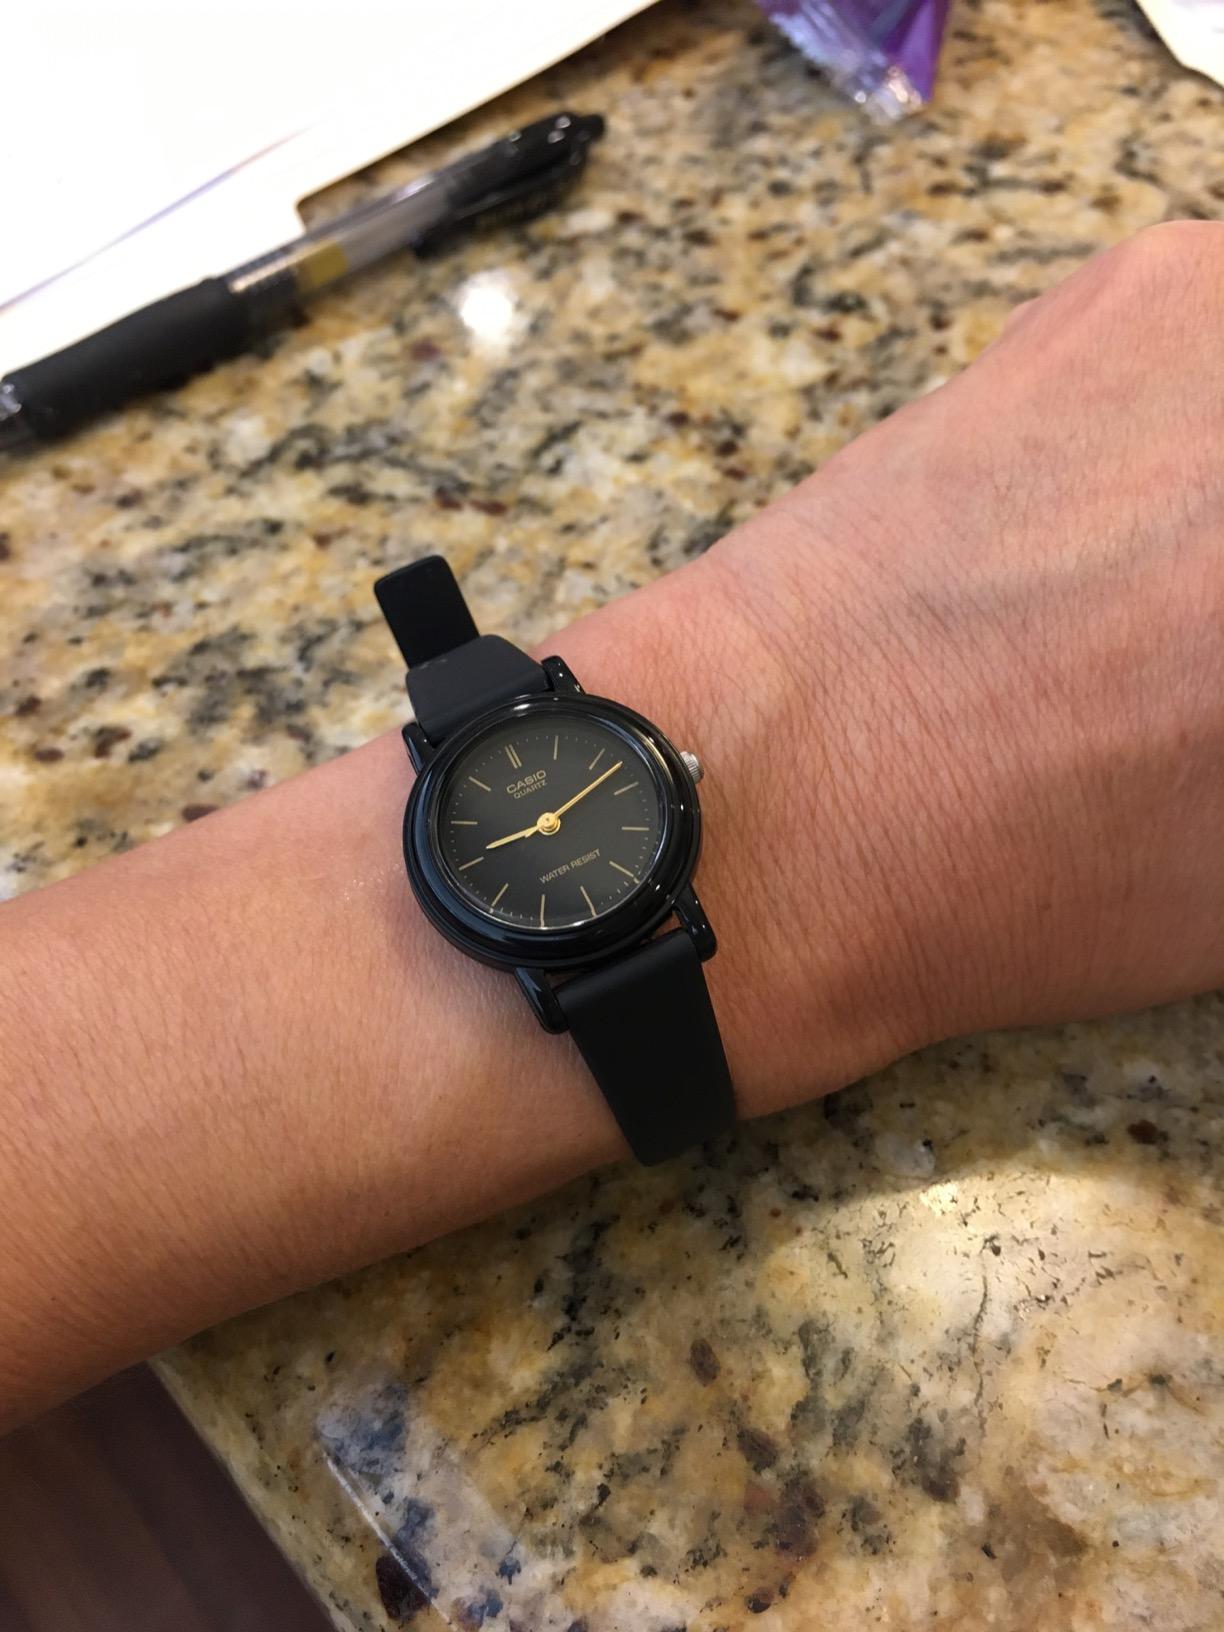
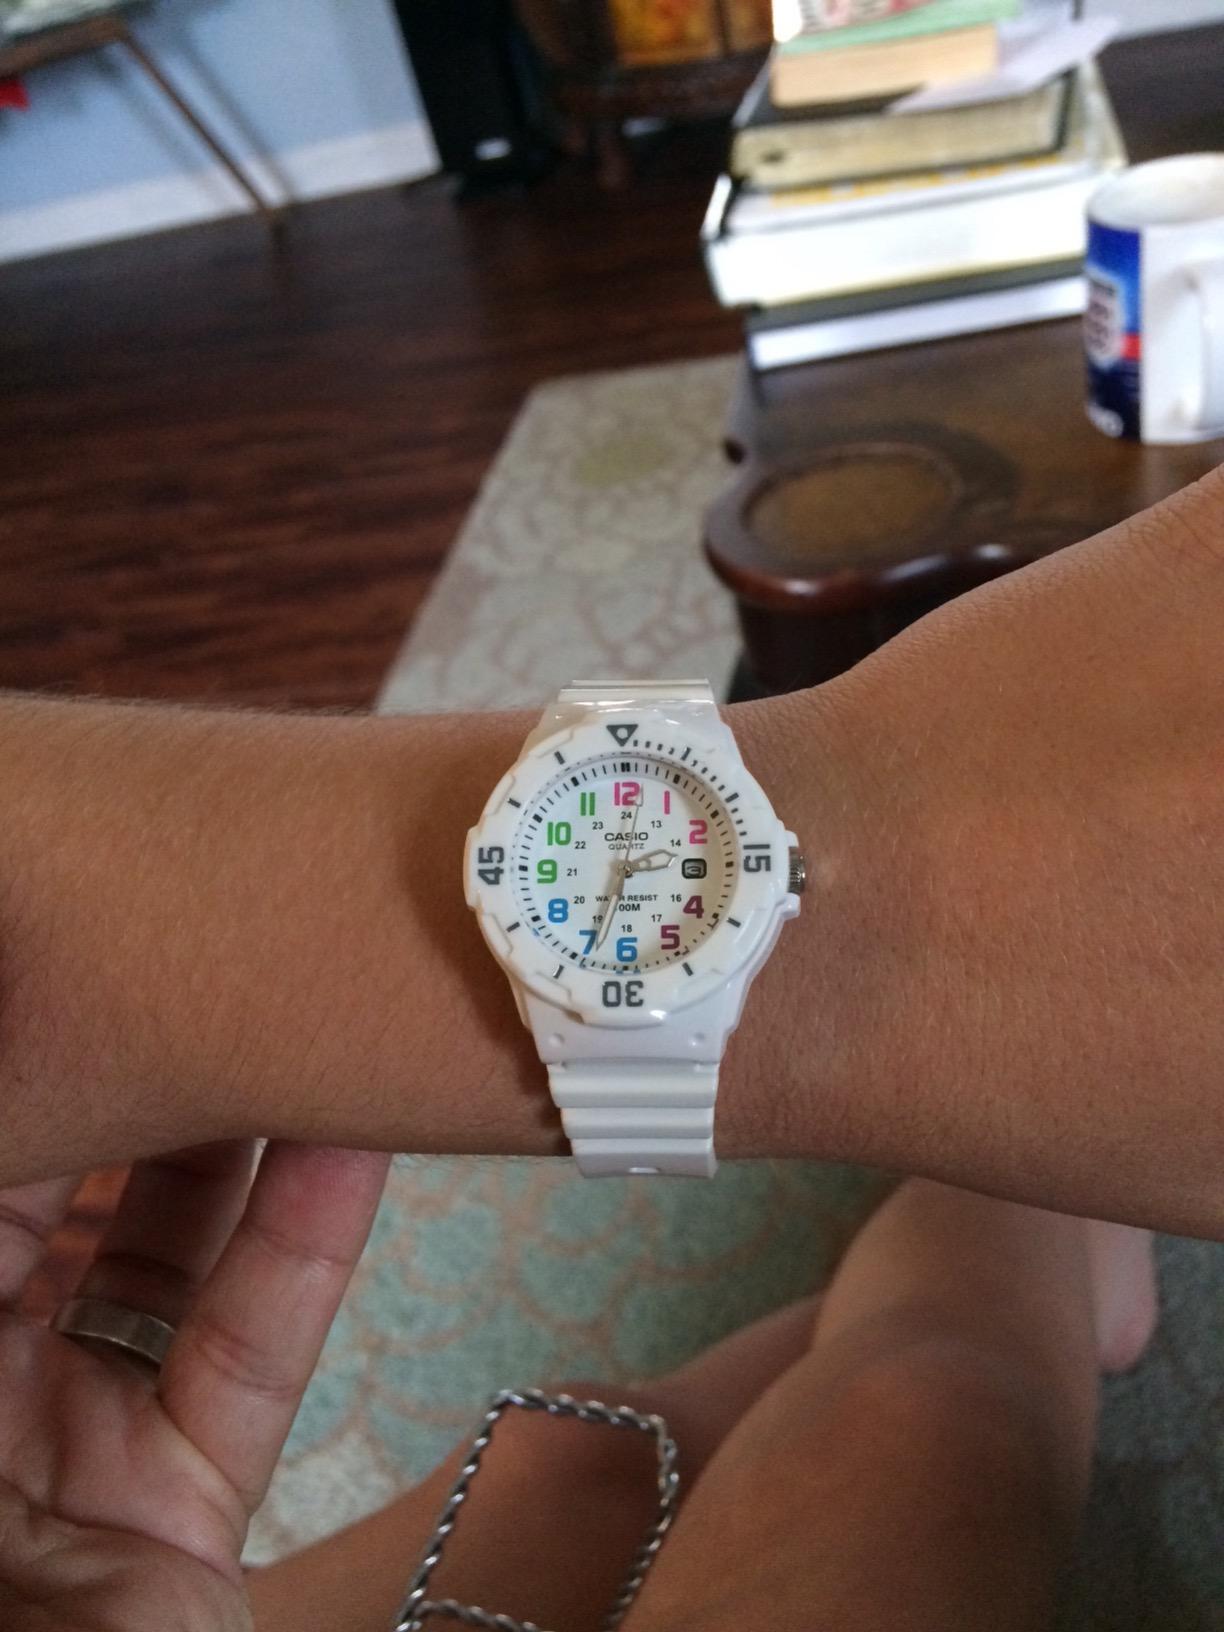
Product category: accessories_watch
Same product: no